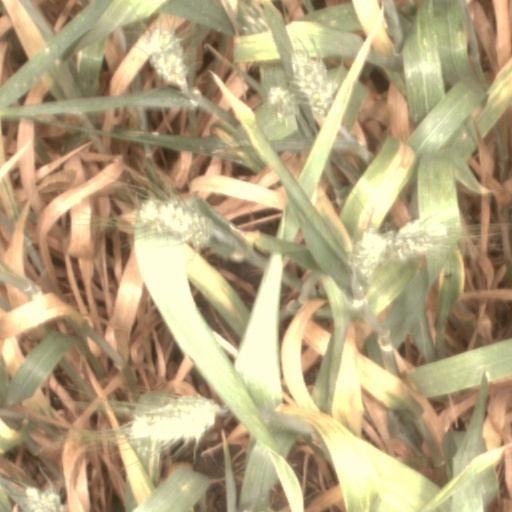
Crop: wheat